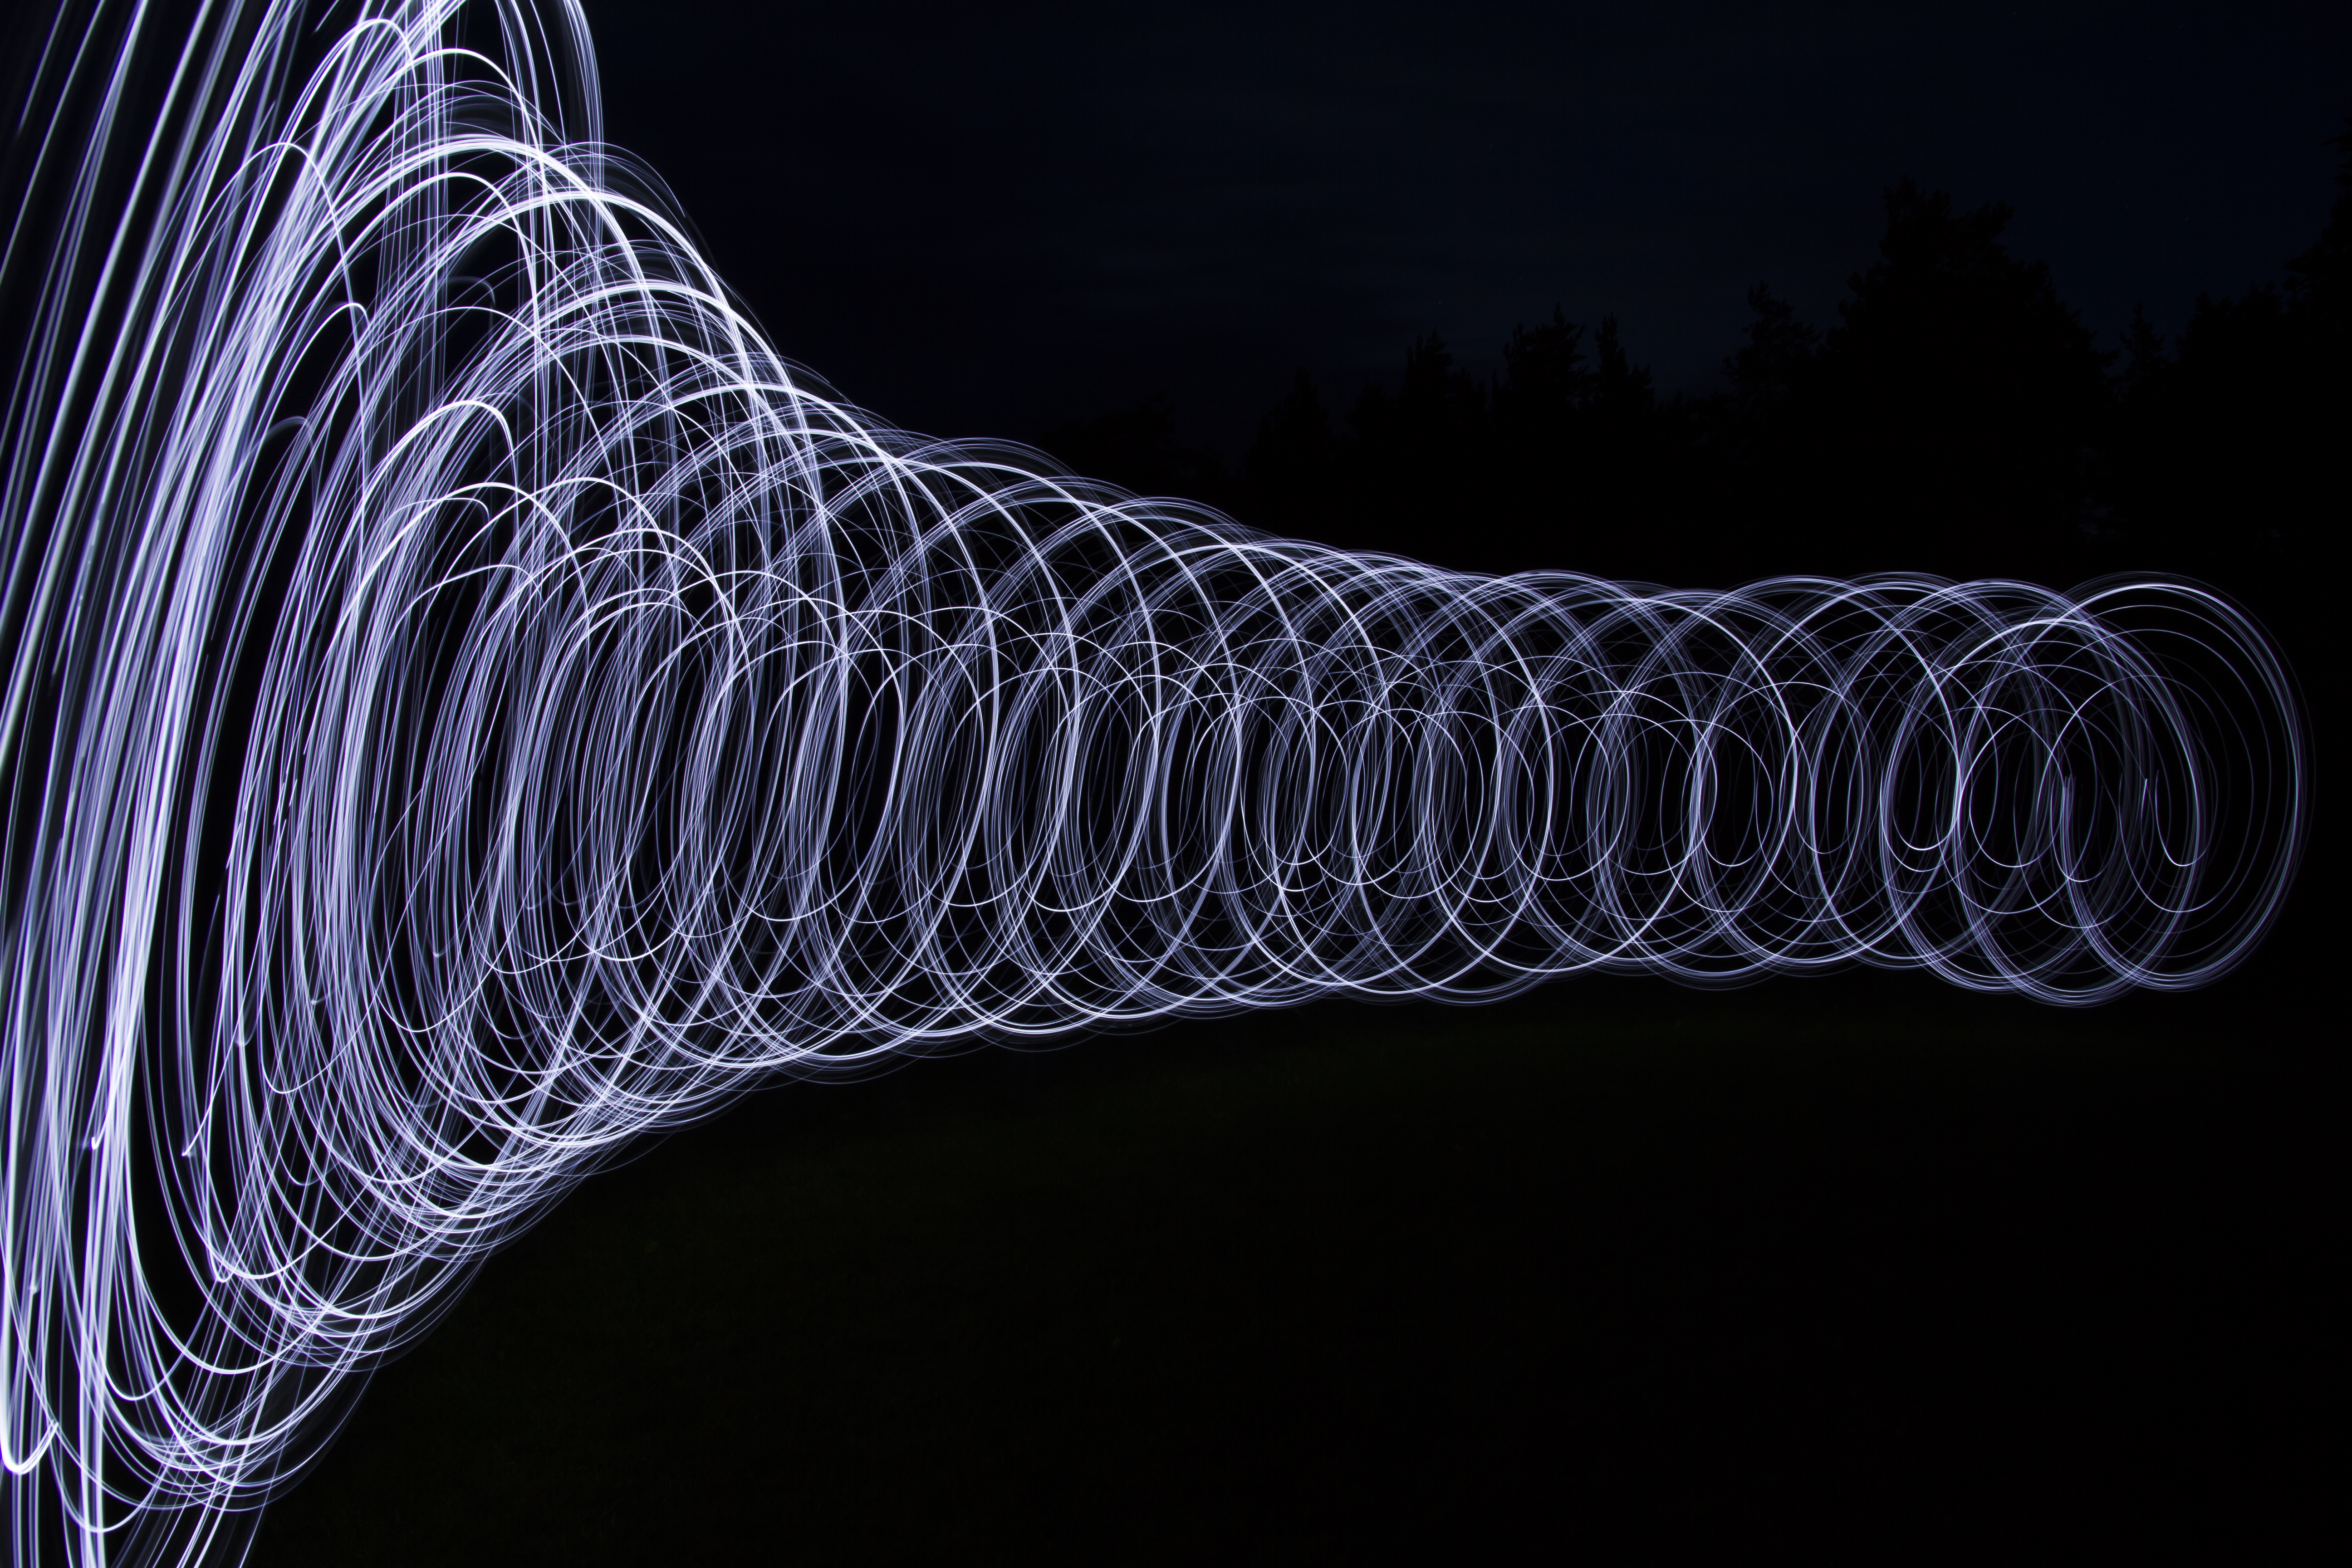
tunnel of light, tunnel, light painting, night, the darkness, white light, way, light, glow